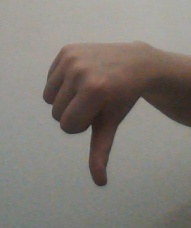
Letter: waw